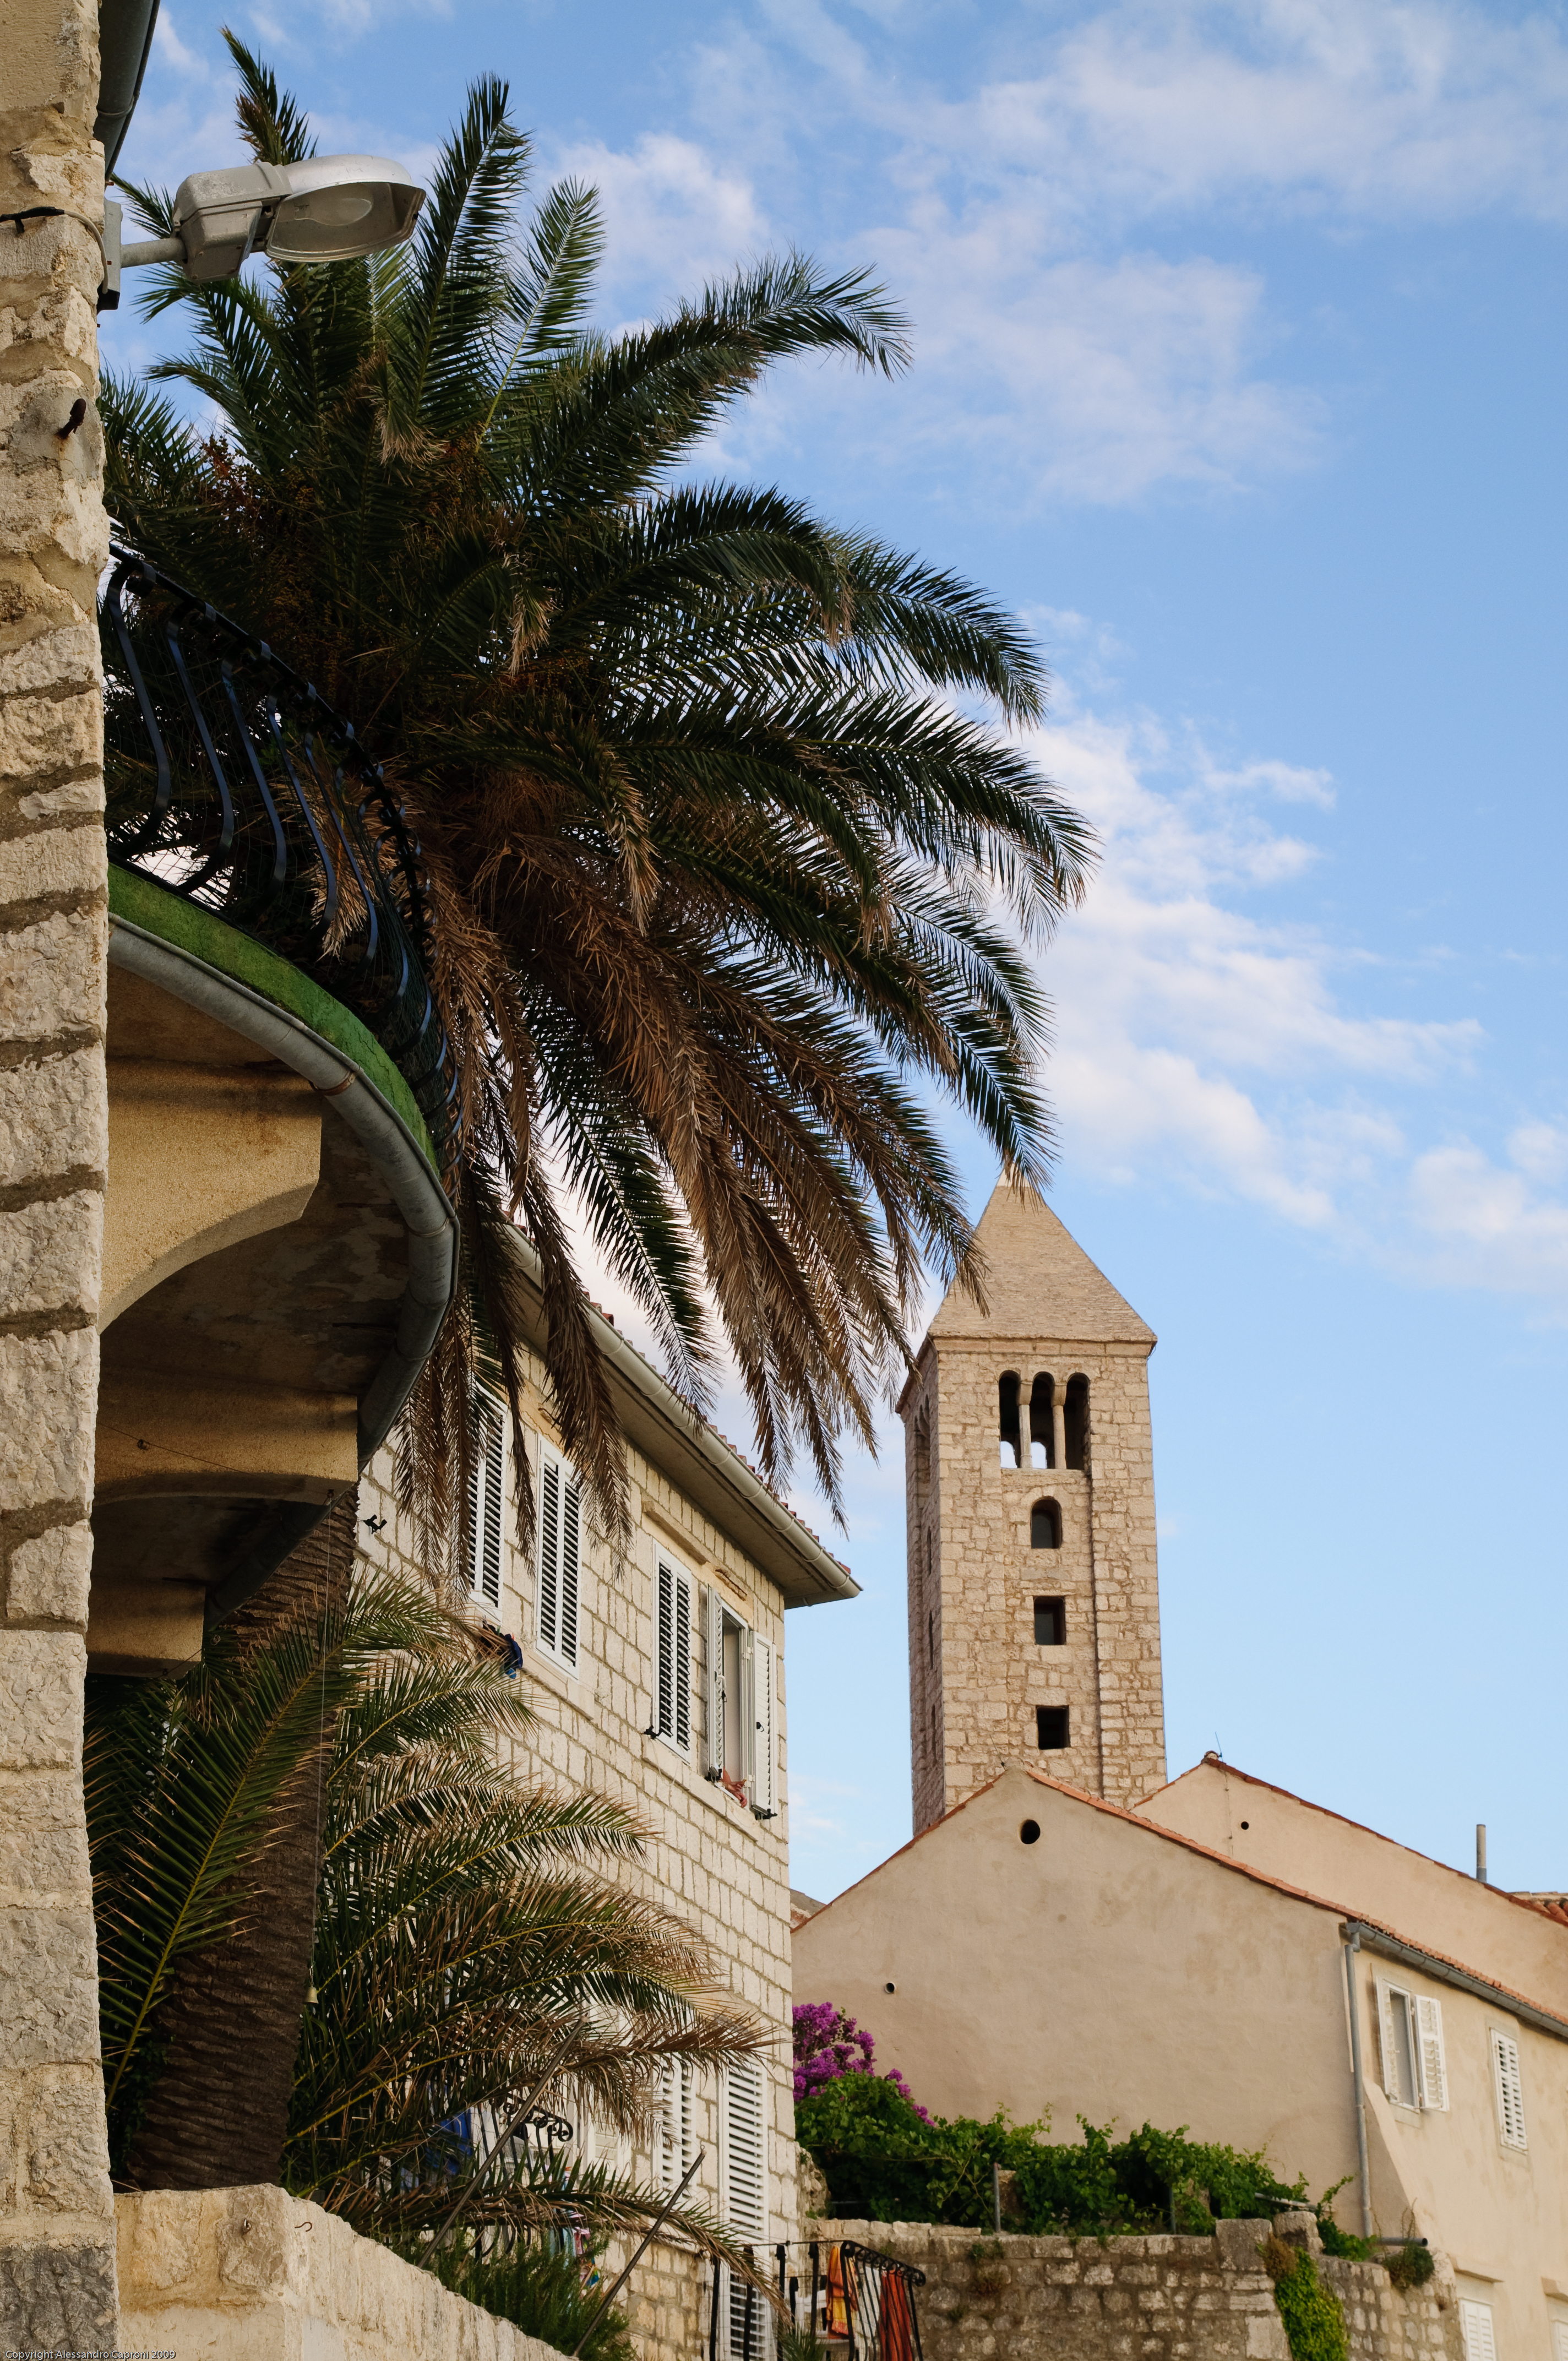
tree, architecture, plant, vacation, tower, nikon, croatia, hvratska, rab, d300, ancient history, woody plant, arecales, palm family